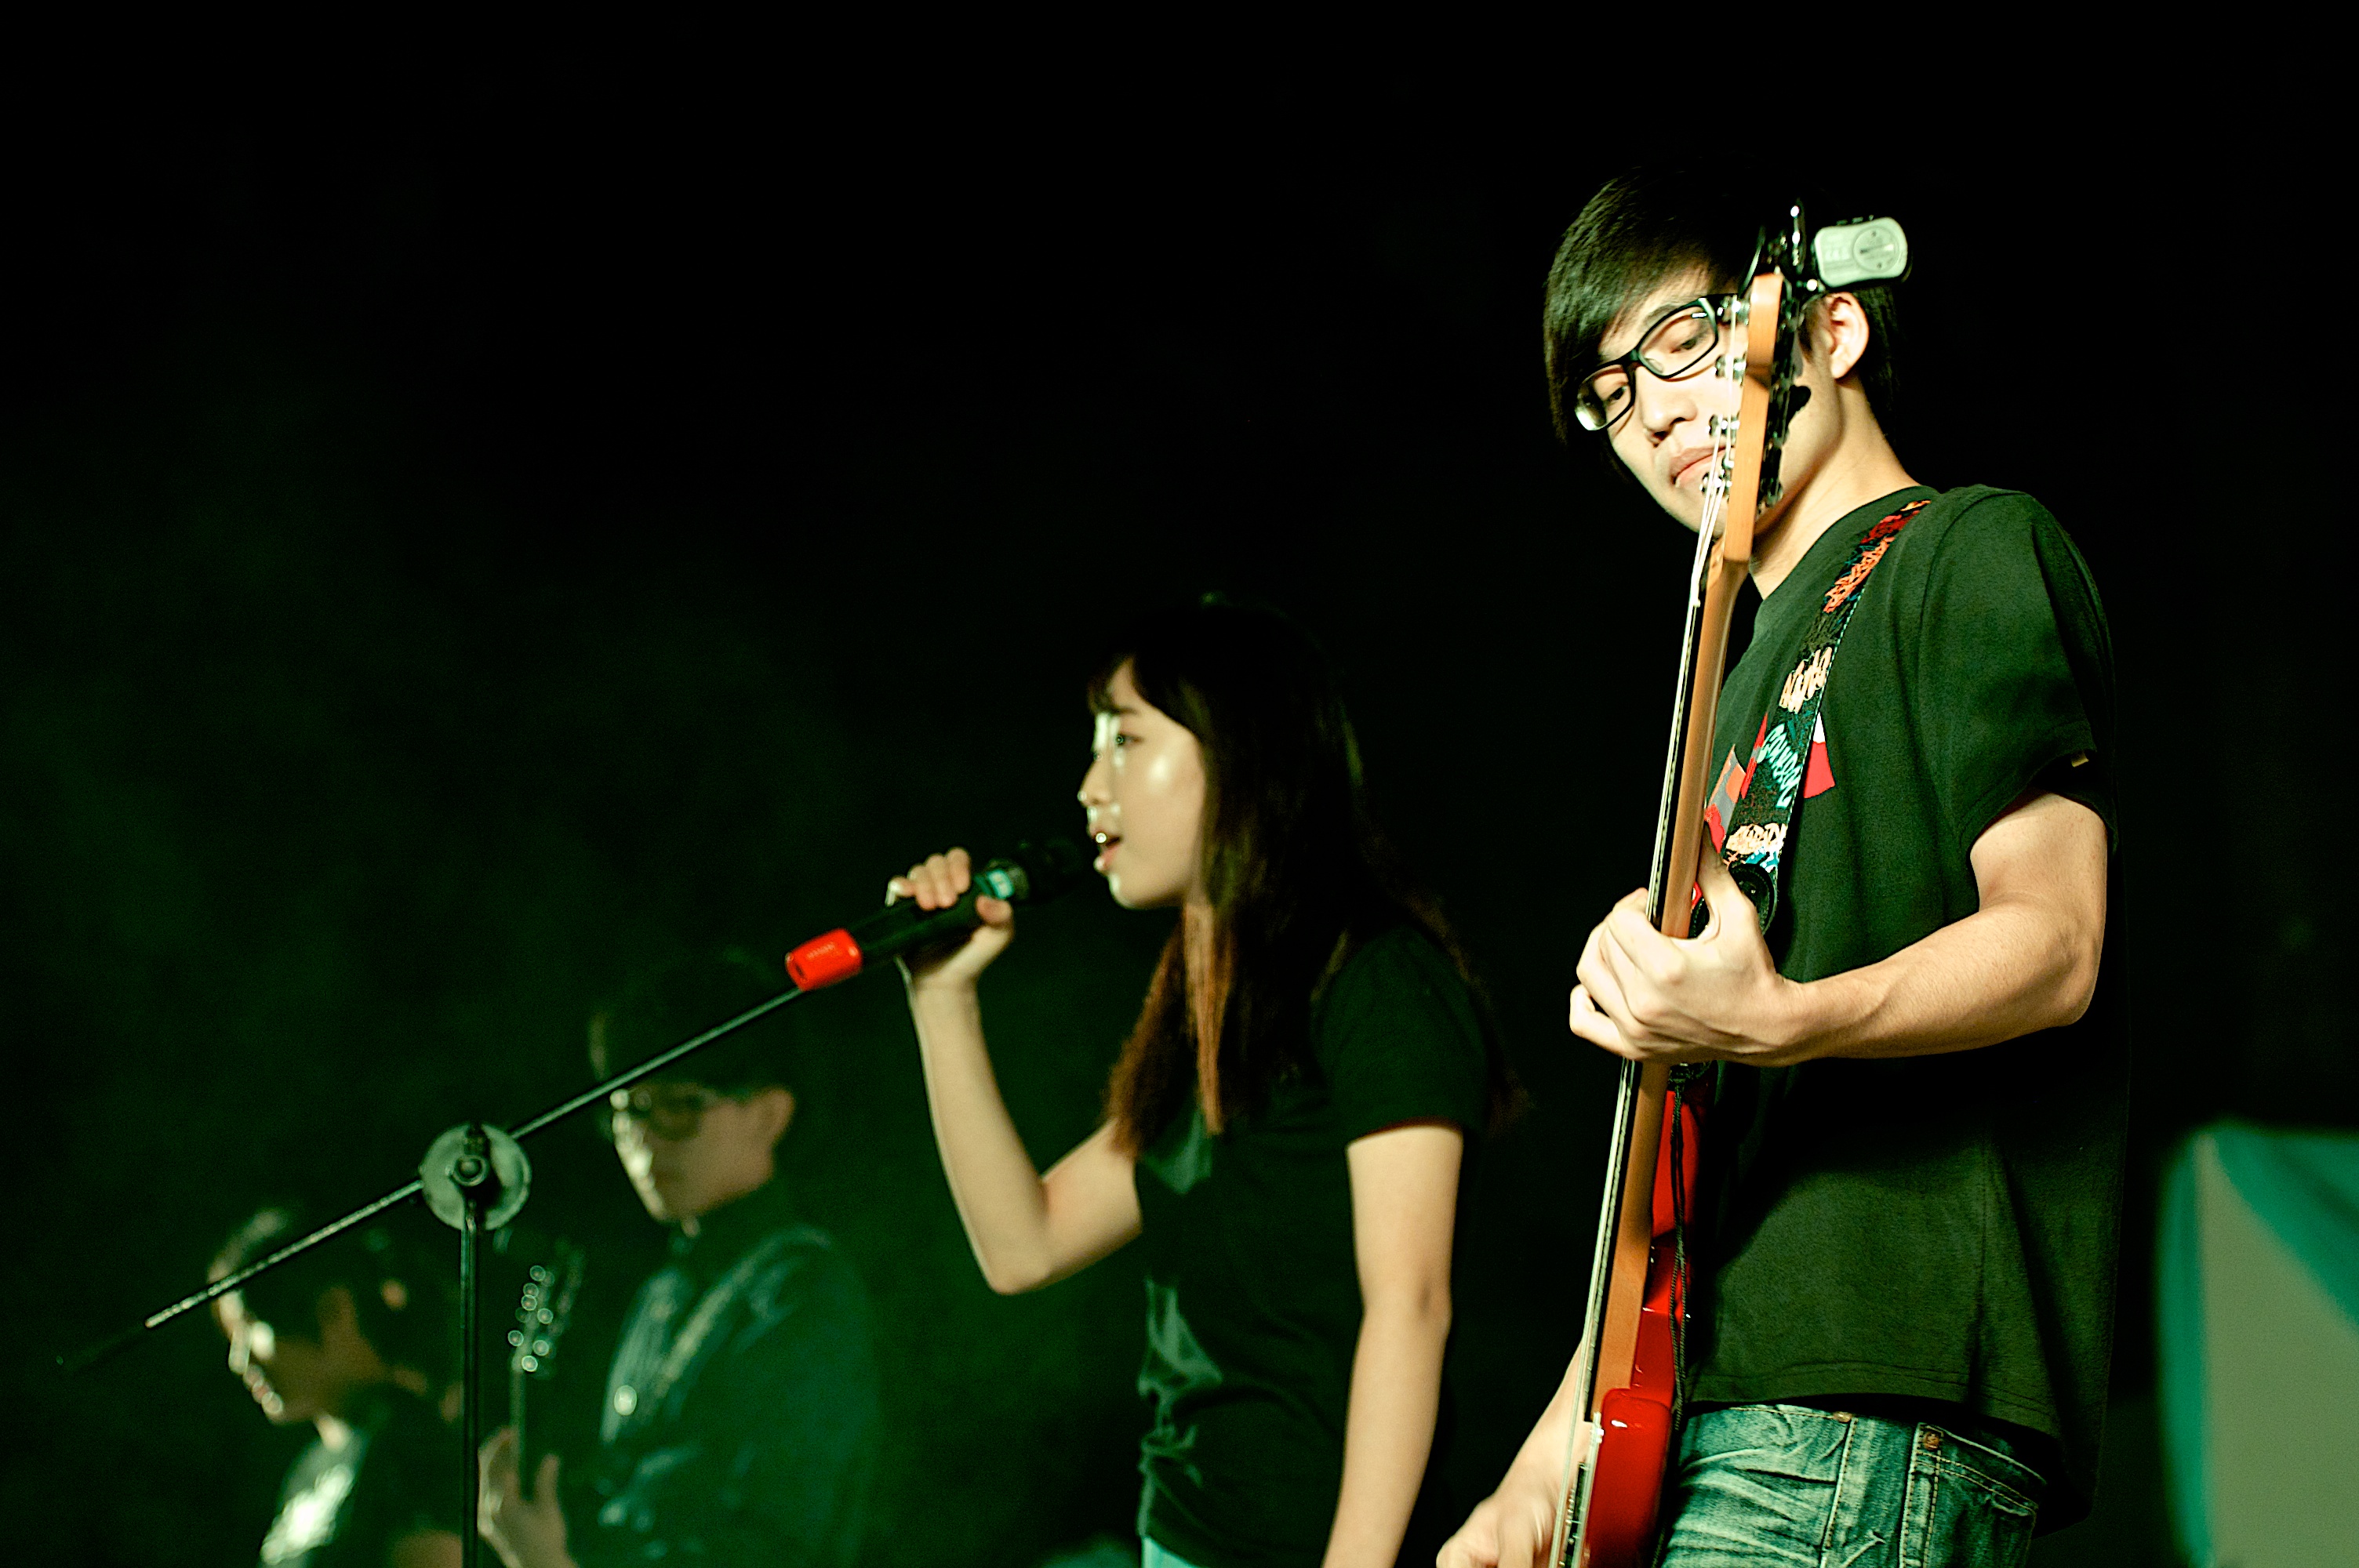
music, night, play, concert, band, green, student, musician, performance art, stage, performance, bassist, university, singing, collage, guitarist, drummer, china, guangzhou, entertainment, performing arts, musical theatre